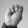
ASL letter: M